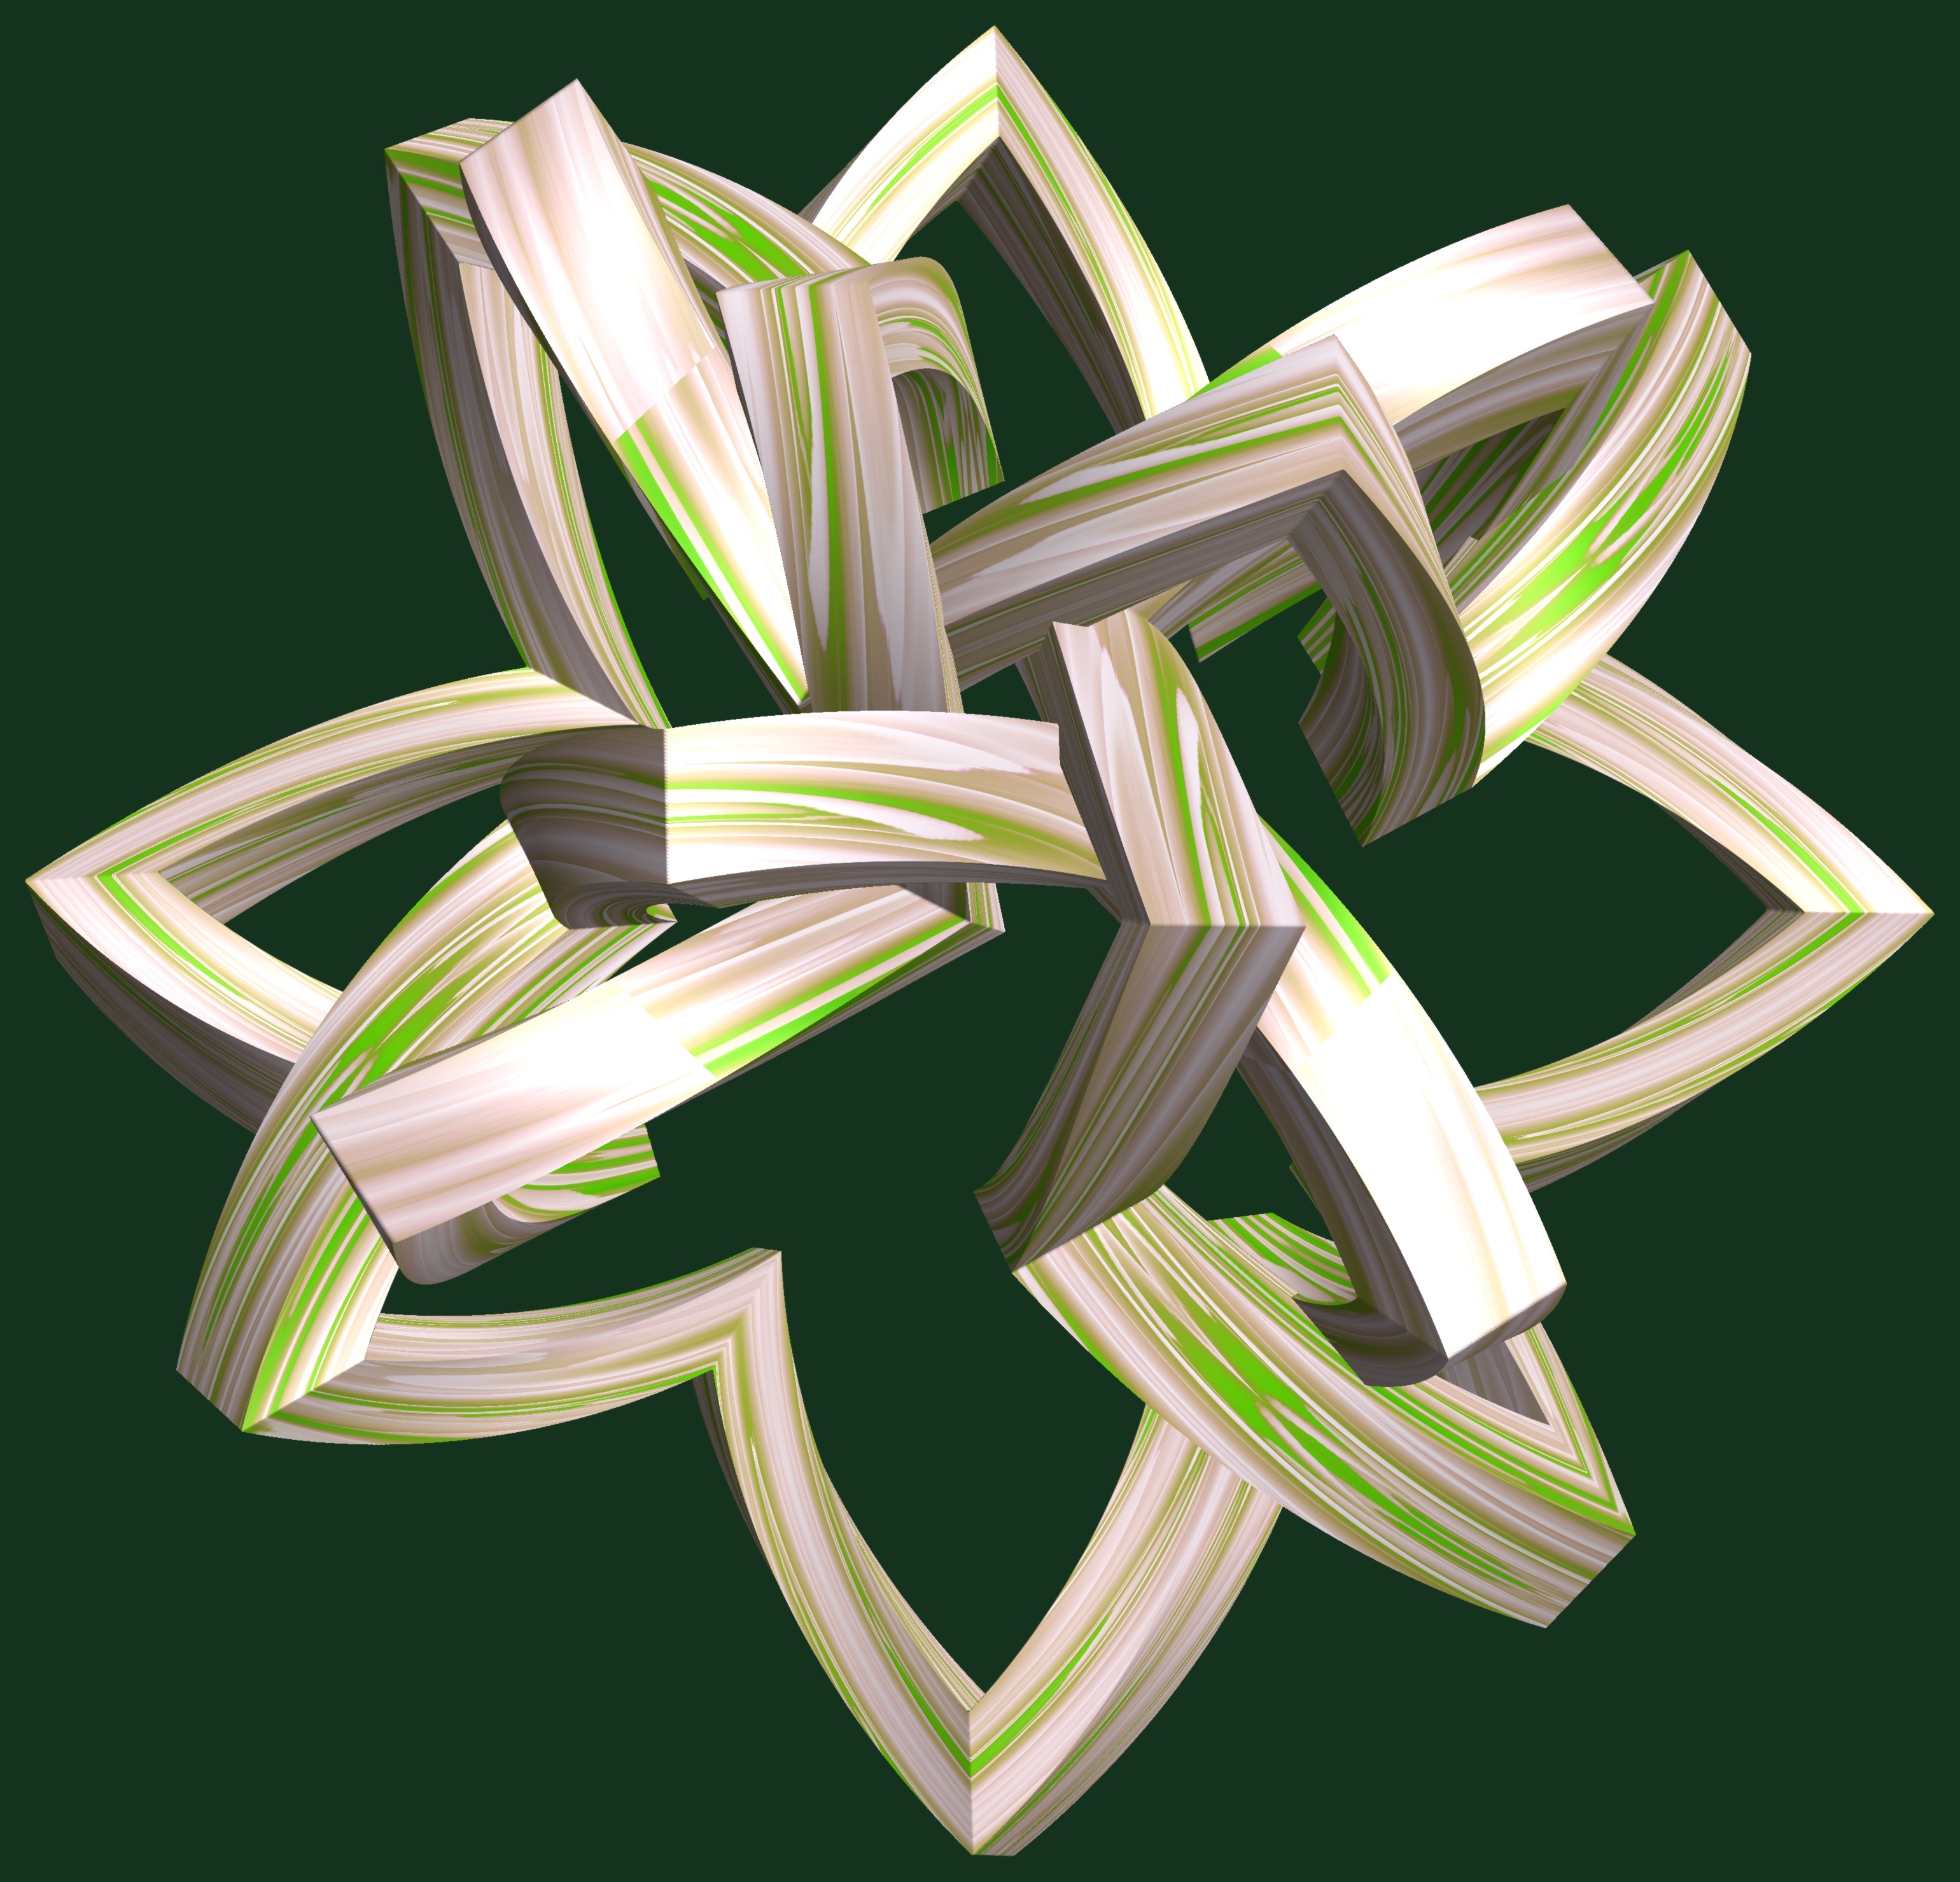
abstract, structure, plant, wheel, texture, leaf, flower, pattern, green, geometry, botany, flora, sculpture, design, symmetry, 3d, graphic, lily, shape, torus, mathematica, cg, parametricplot3d, code, program, algorithm, mapping, geometricsculpture, tritorus, flowering plant, land plant